Ostfriesland-Stadion

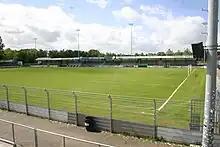

Ostfriesland-Stadion is a multi-use stadium in Emden, Germany. It is used exclusively for football matches and has been the home stadium of Kickers Emden since 1950.